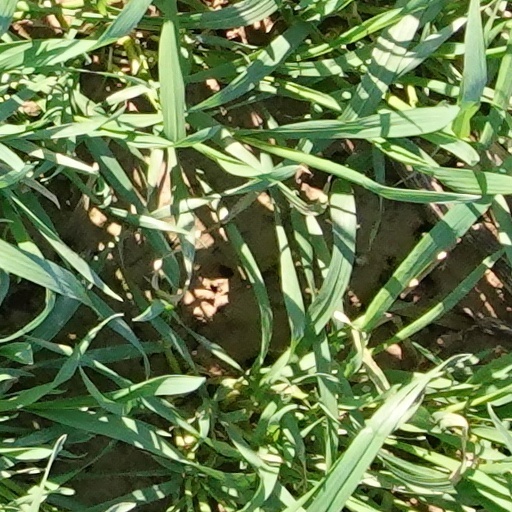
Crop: wheat